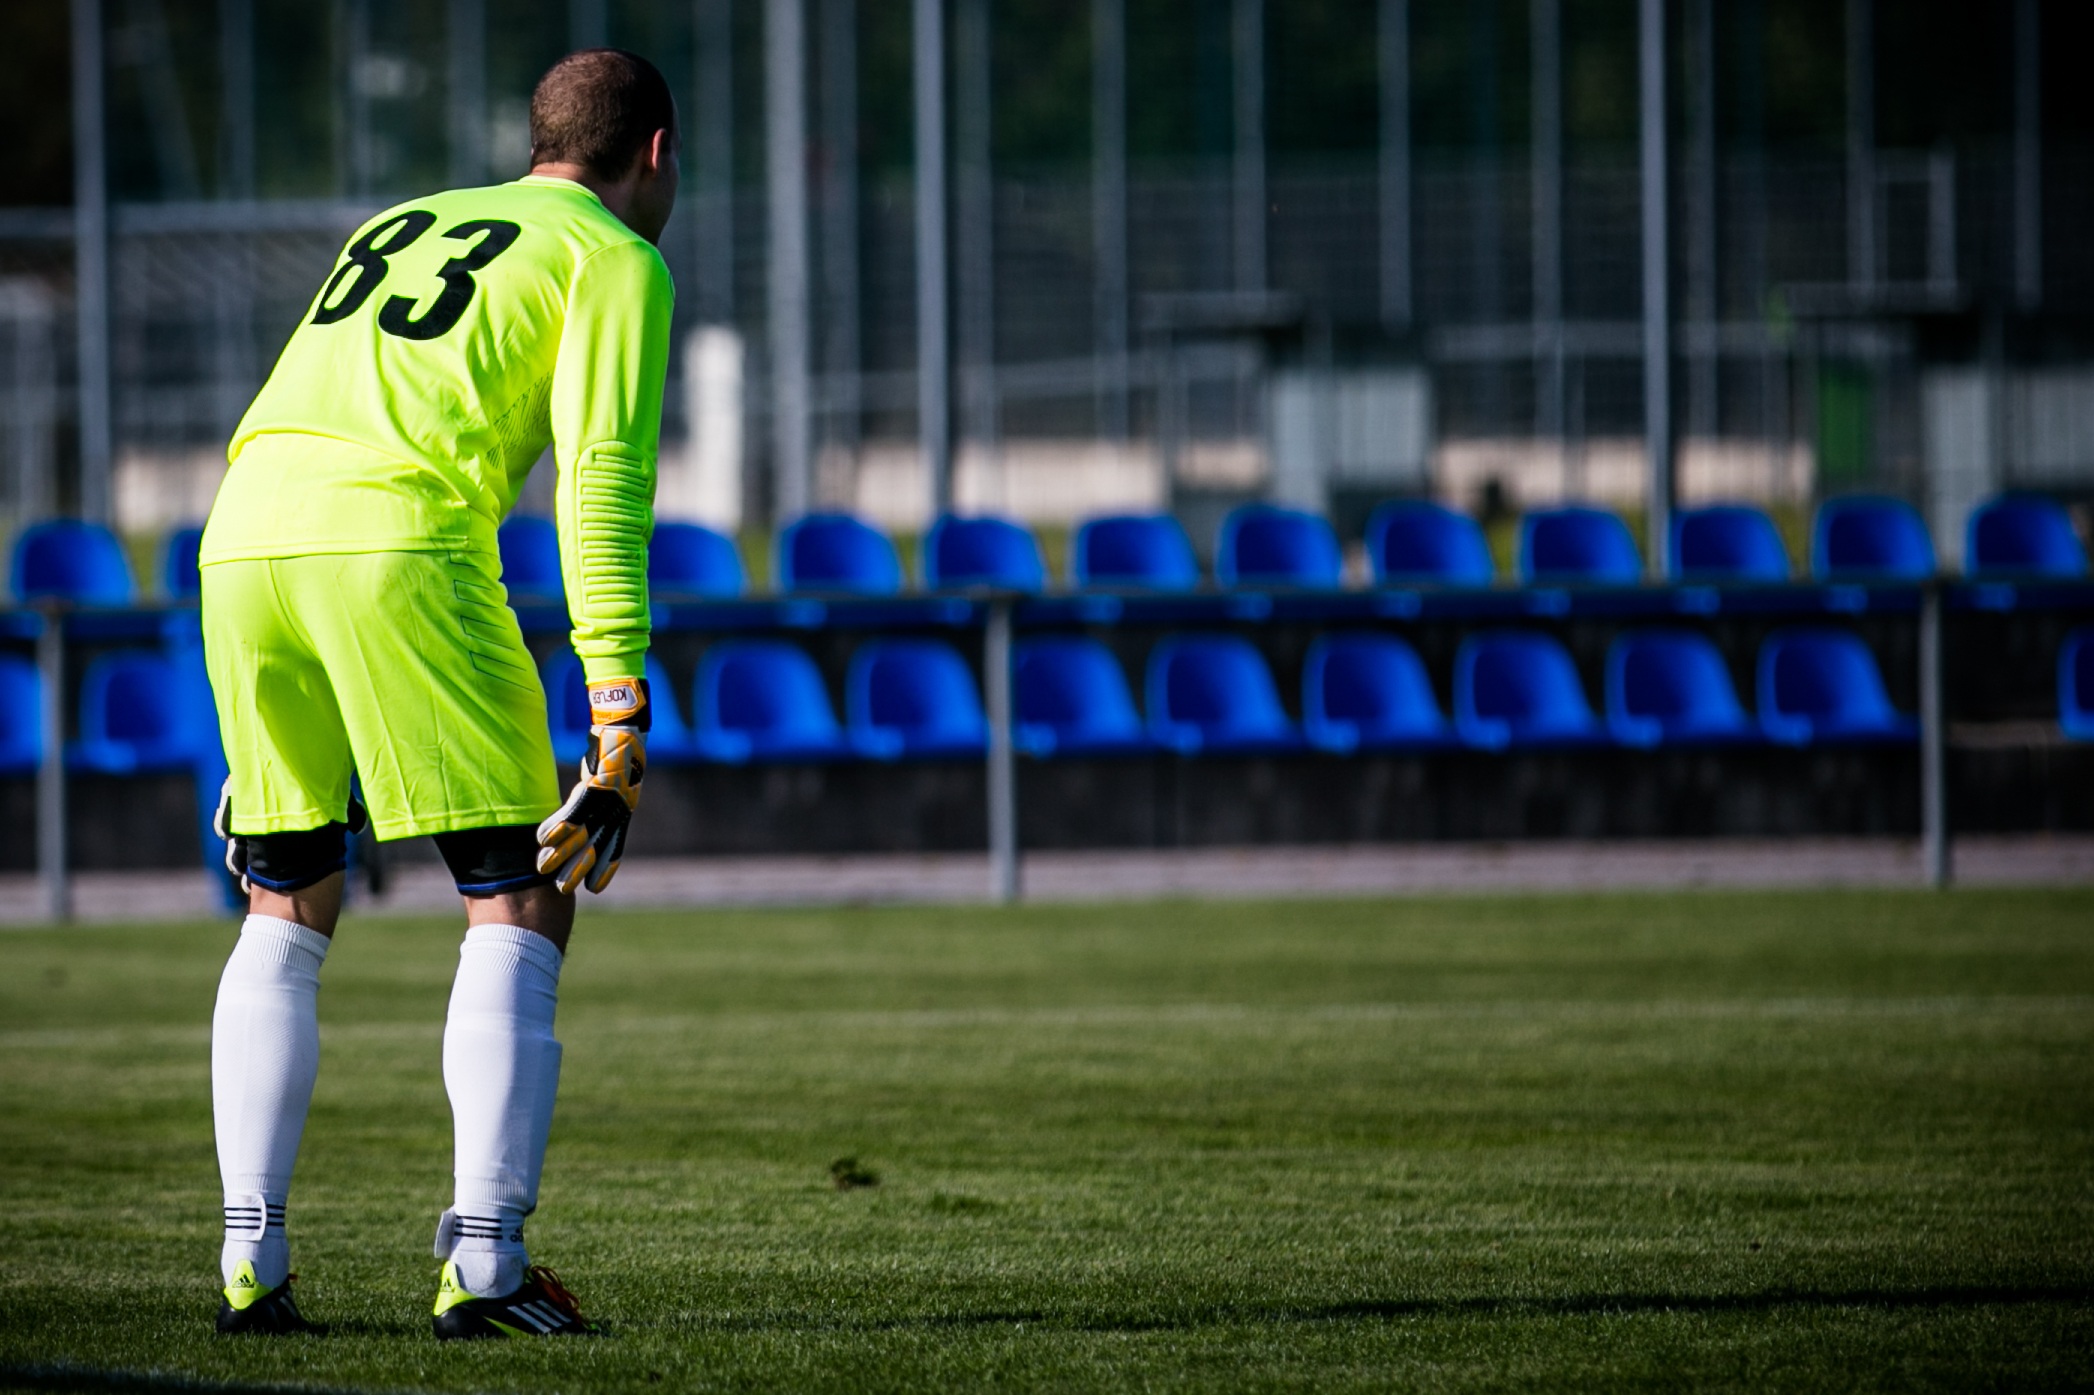
structure, sport, green, soccer, football, stadium, goal, player, football pitch, parade, dress, sports, ball, shoot, rush, clip, tournament, kick, goalkeeper, keeper, kicker, ball sports, soccer shoes, football player, football match, ball game, sports ground, playing field, fire doors, fielder, footballers, door husband, shin saver, sport venue, competition event, fussball dress